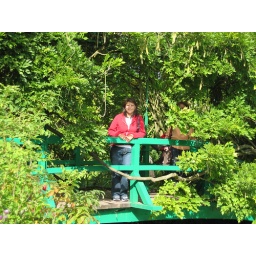
0618 Jen on a bridge in Monet's water garden